The Spitfire of Seville

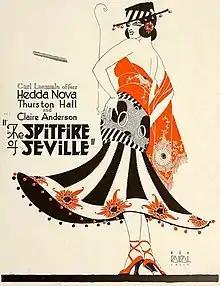
Advertisement

The Spitfire of Seville is a 1919 American silent drama film directed by George Siegmann and starring Hedda Nova, Thurston Hall, and Claire Anderson.